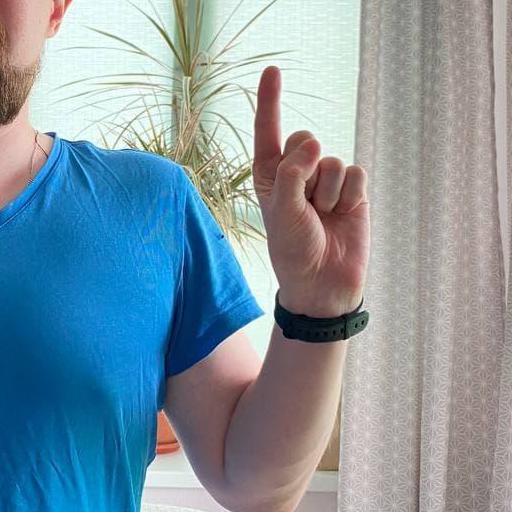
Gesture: one